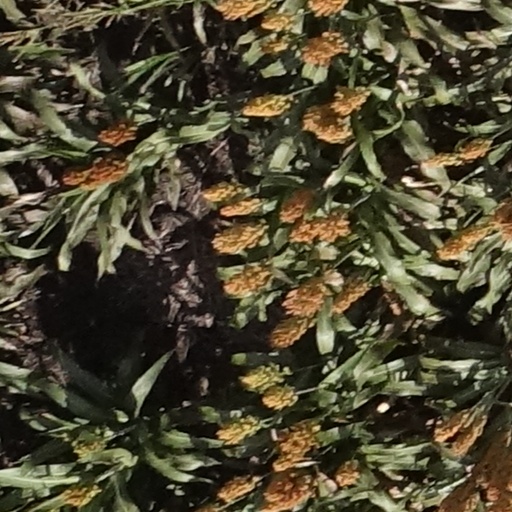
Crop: sorghum